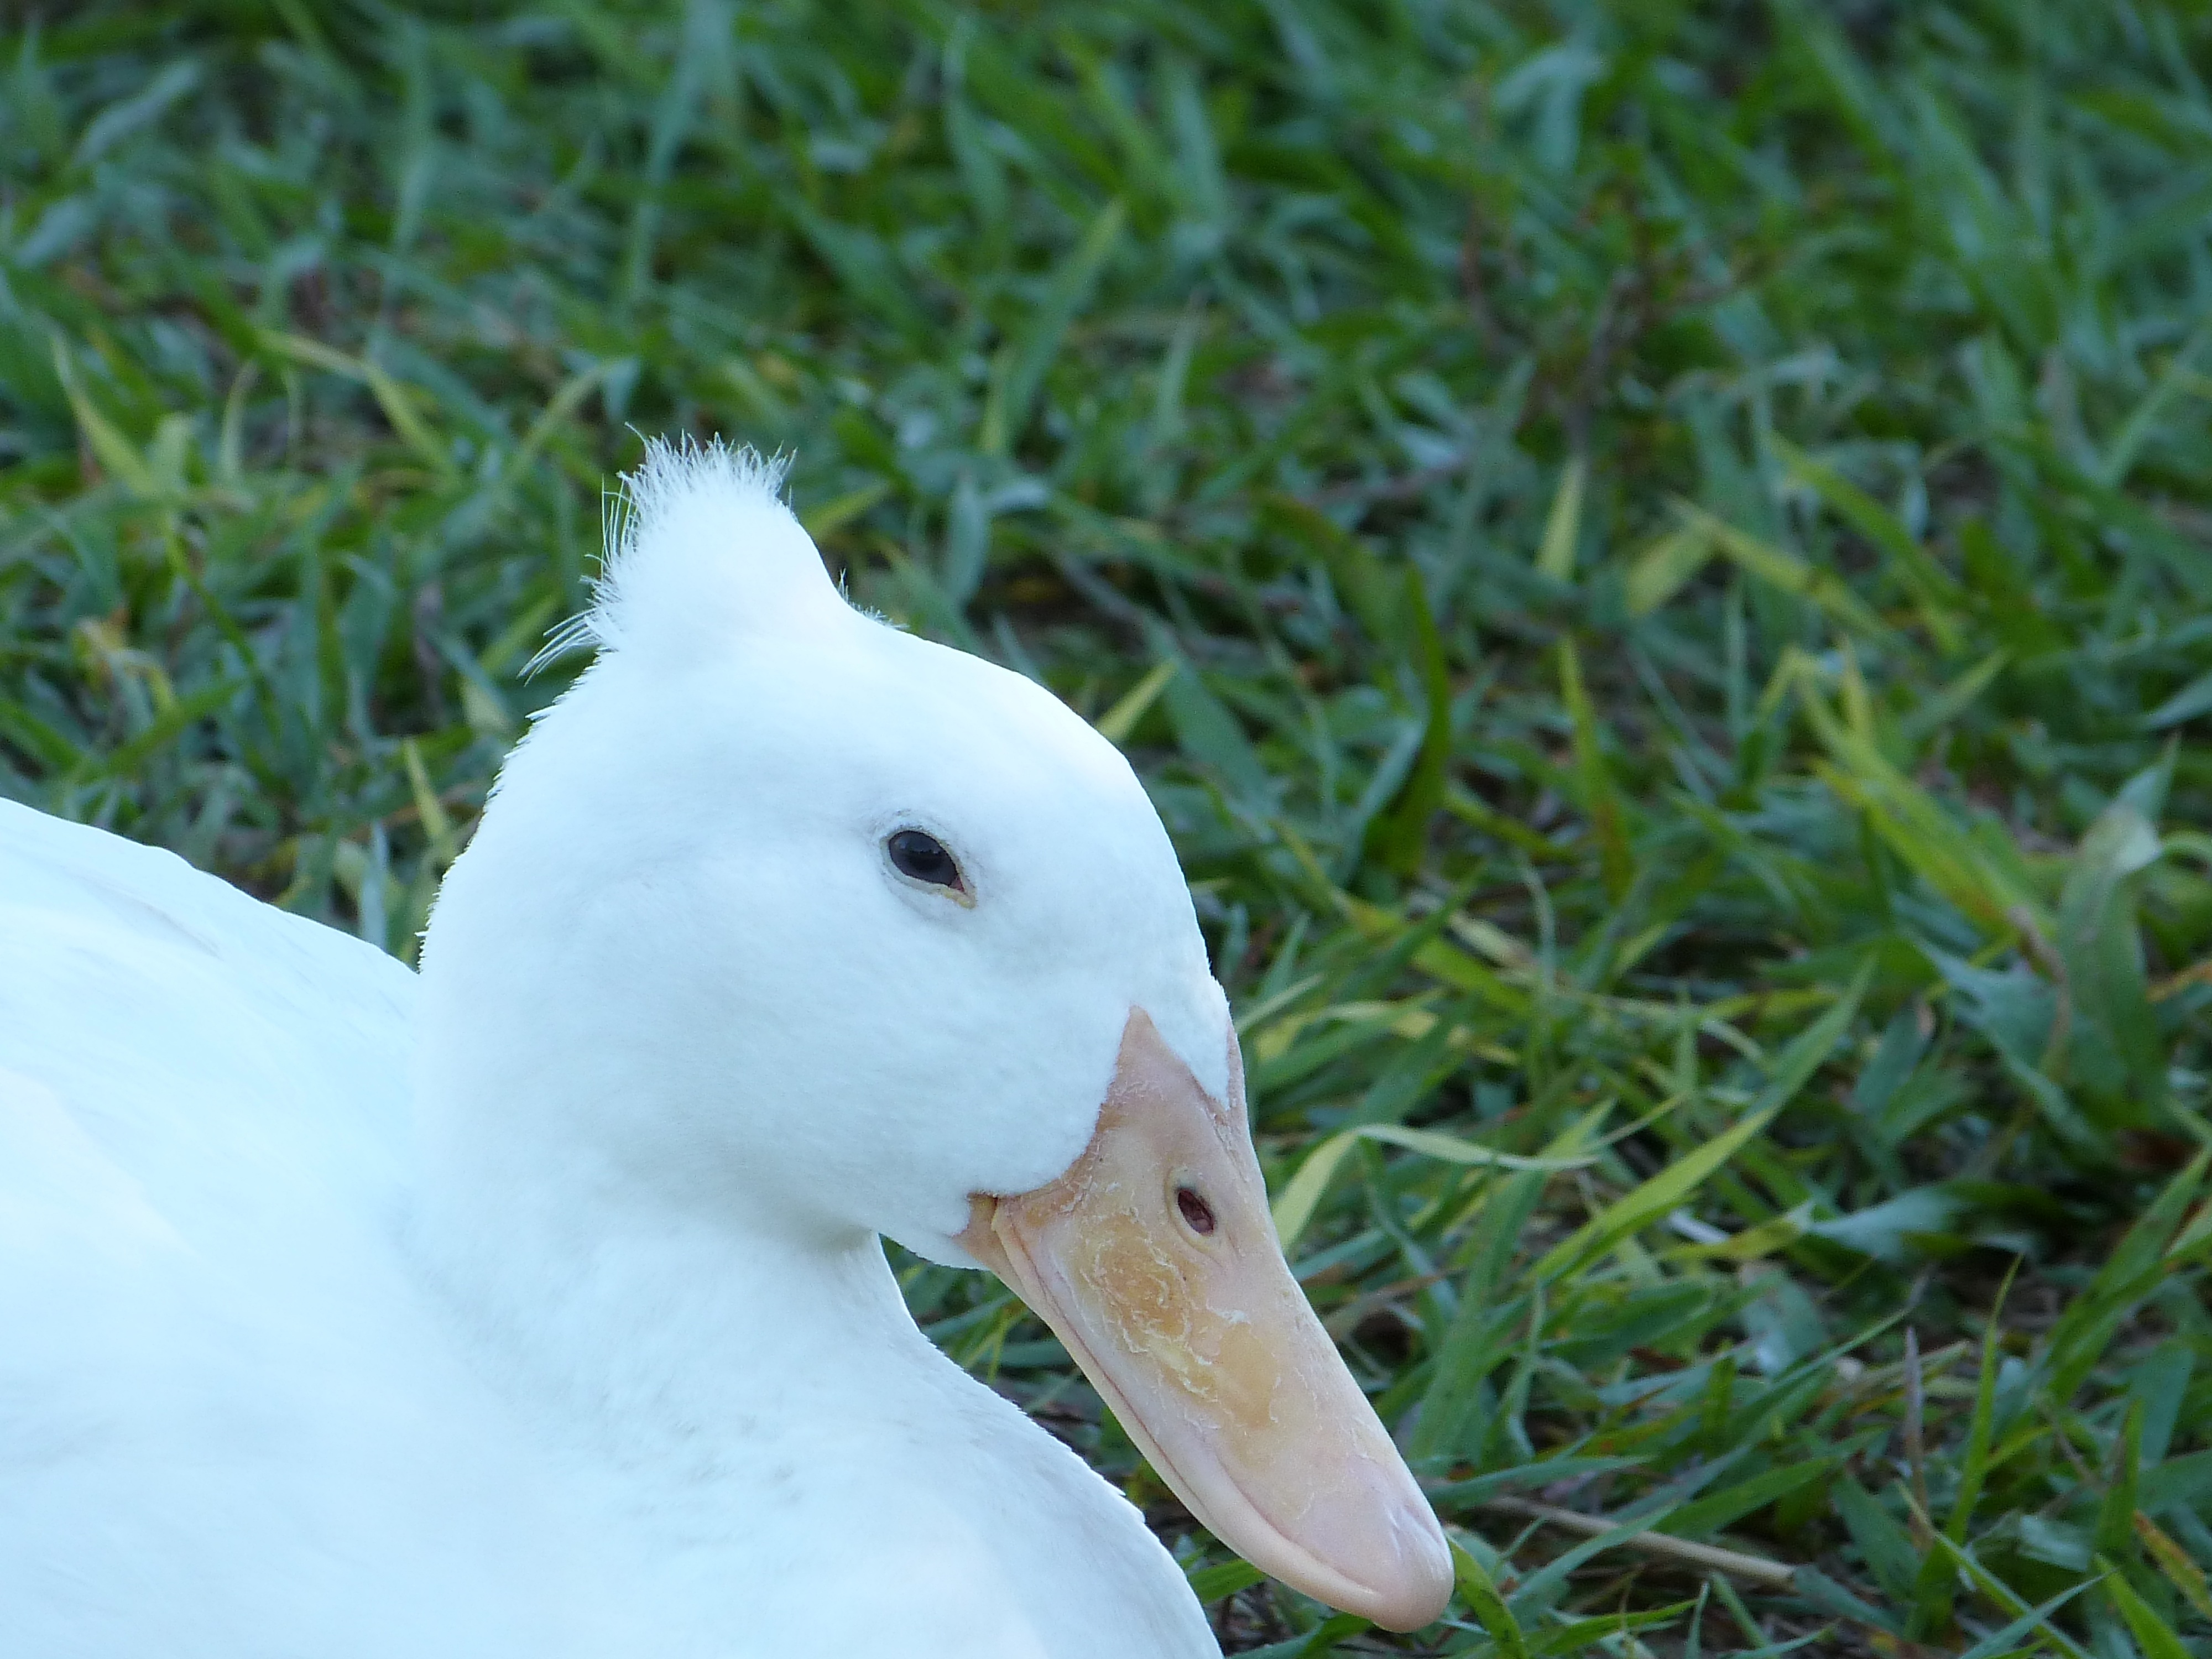
nature, grass, bird, white, wildlife, green, beak, feather, fauna, duck, goose, vertebrate, waterfowl, water bird, florida, mallard, ducks geese and swans, hair do